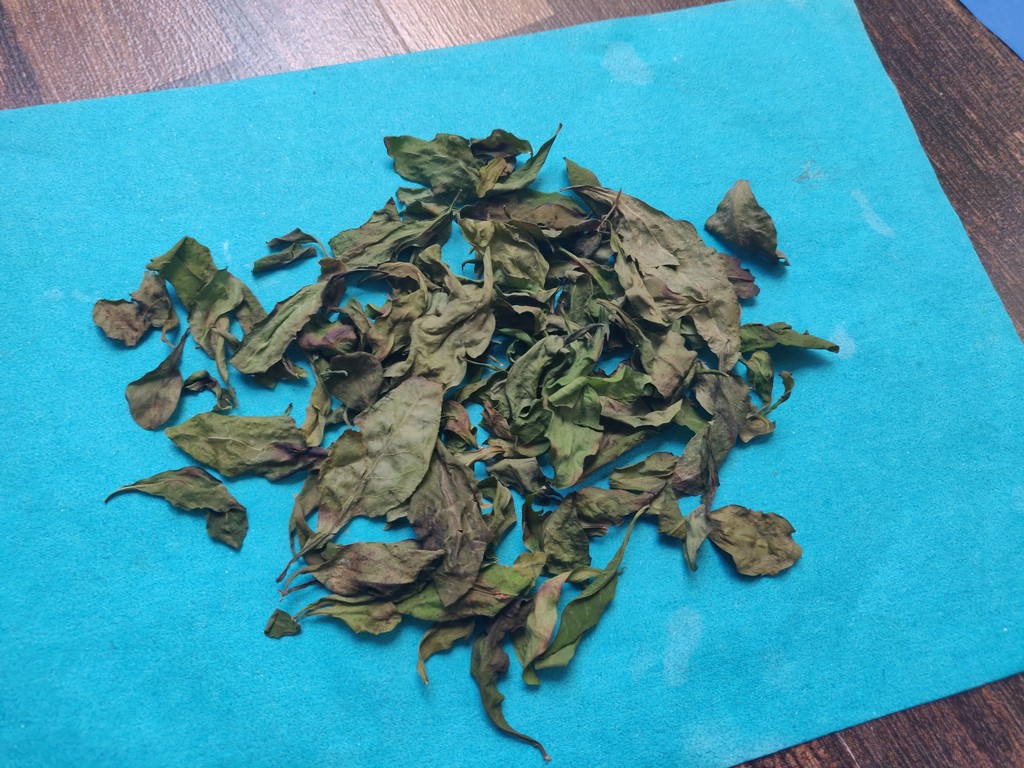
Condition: Dried
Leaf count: multiple
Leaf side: unknown